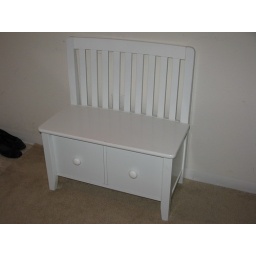
got a child's size bench for him to put shoes on and off by the door